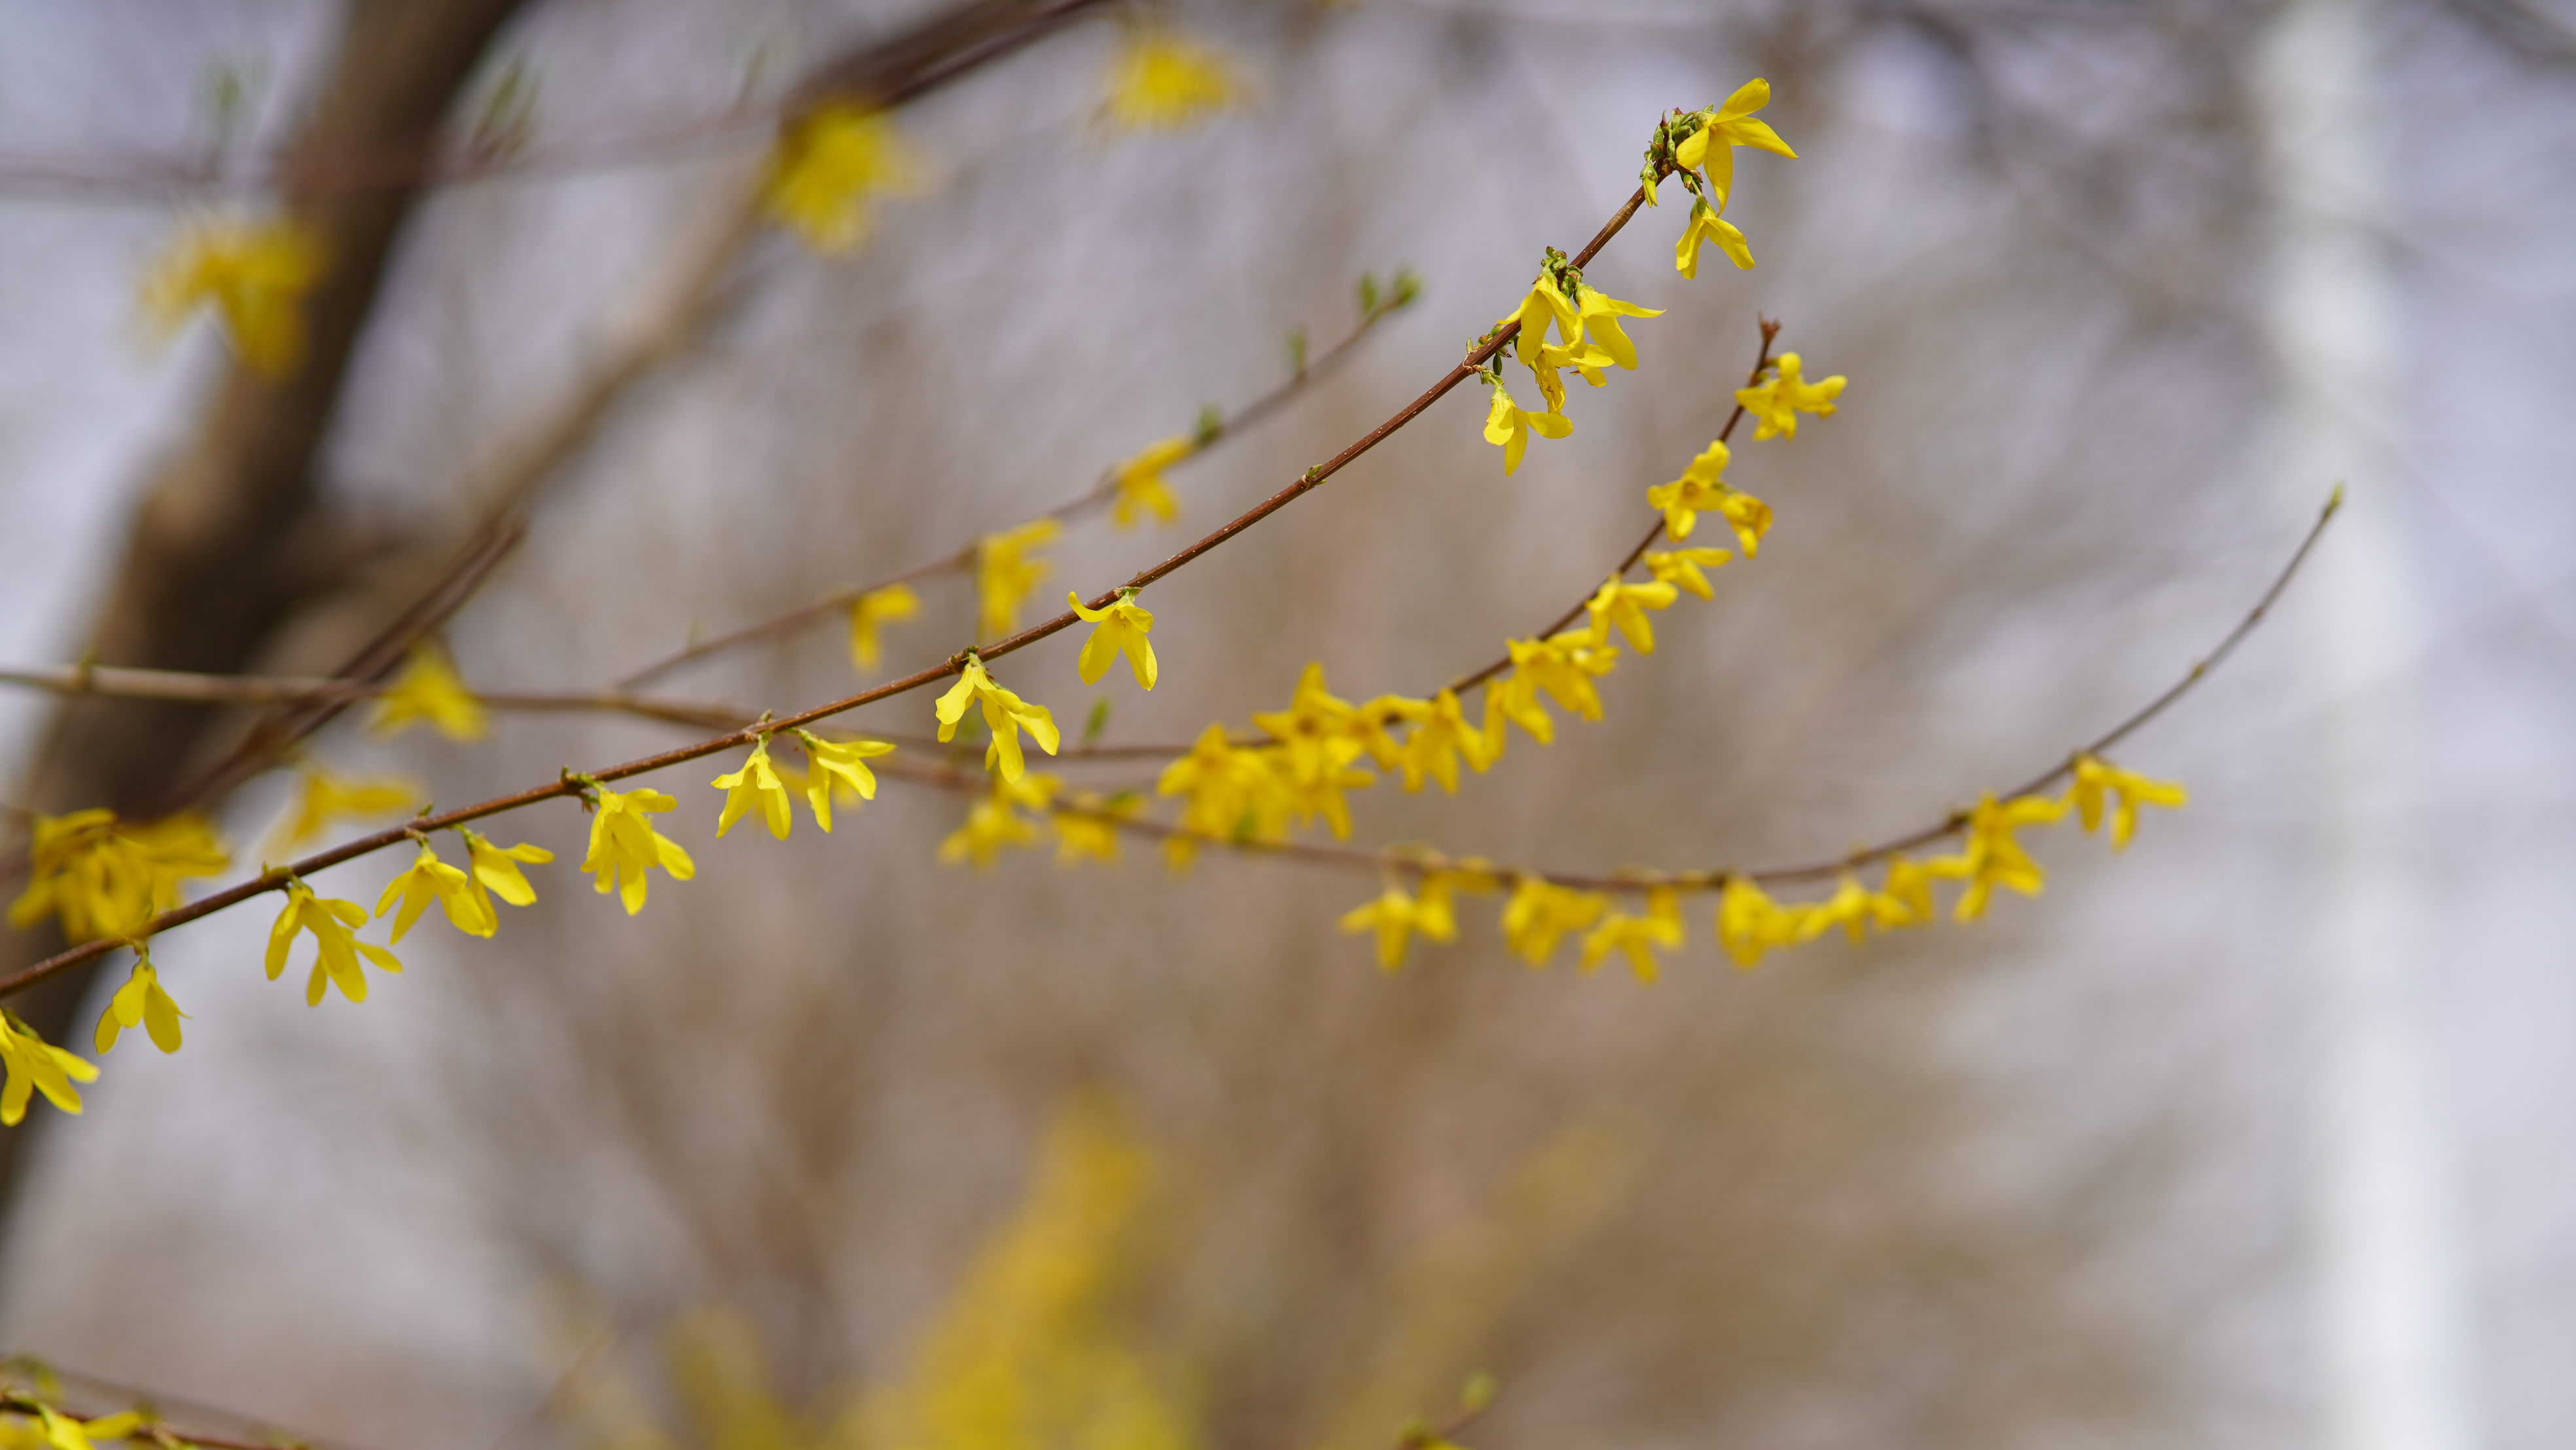
spring, flower, twig, yellow, wood, flowering plant, natural landscape, font, trunk, macro photography, art, deciduous, plant stem, grass, petal, birch family, Northern hardwood forest